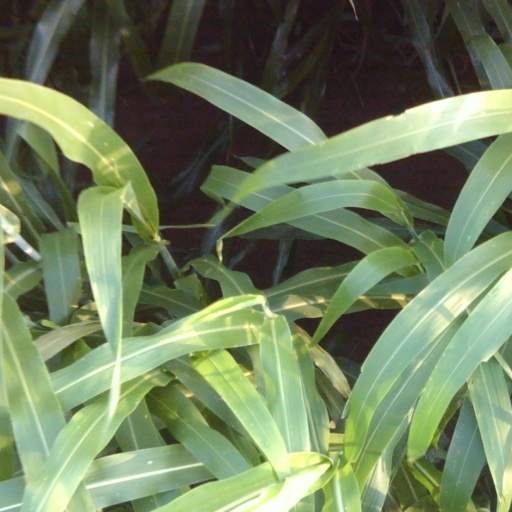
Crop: sorghum